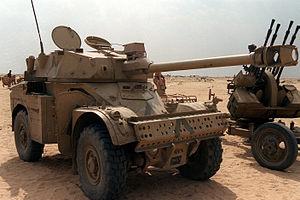
Les Forces armées irakiennes sont les forces armées de l'Irak. Celles-ci ont participé à plusieurs conflits de haute intensité et insurrections depuis l'indépendance de ce pays, ont été dissoutes le 23 mai 2003 par Paul Bremer, à la suite de l'opération liberté irakienne, ce qui sera considéré par la suite comme l'une des plus graves décisions de ce dernier, puis ont été progressivement recréées, sur des bases entièrement nouvelles, par les forces de la Coalition militaire en Irak.